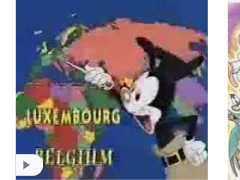
Portrait style: Cartoon Portrait